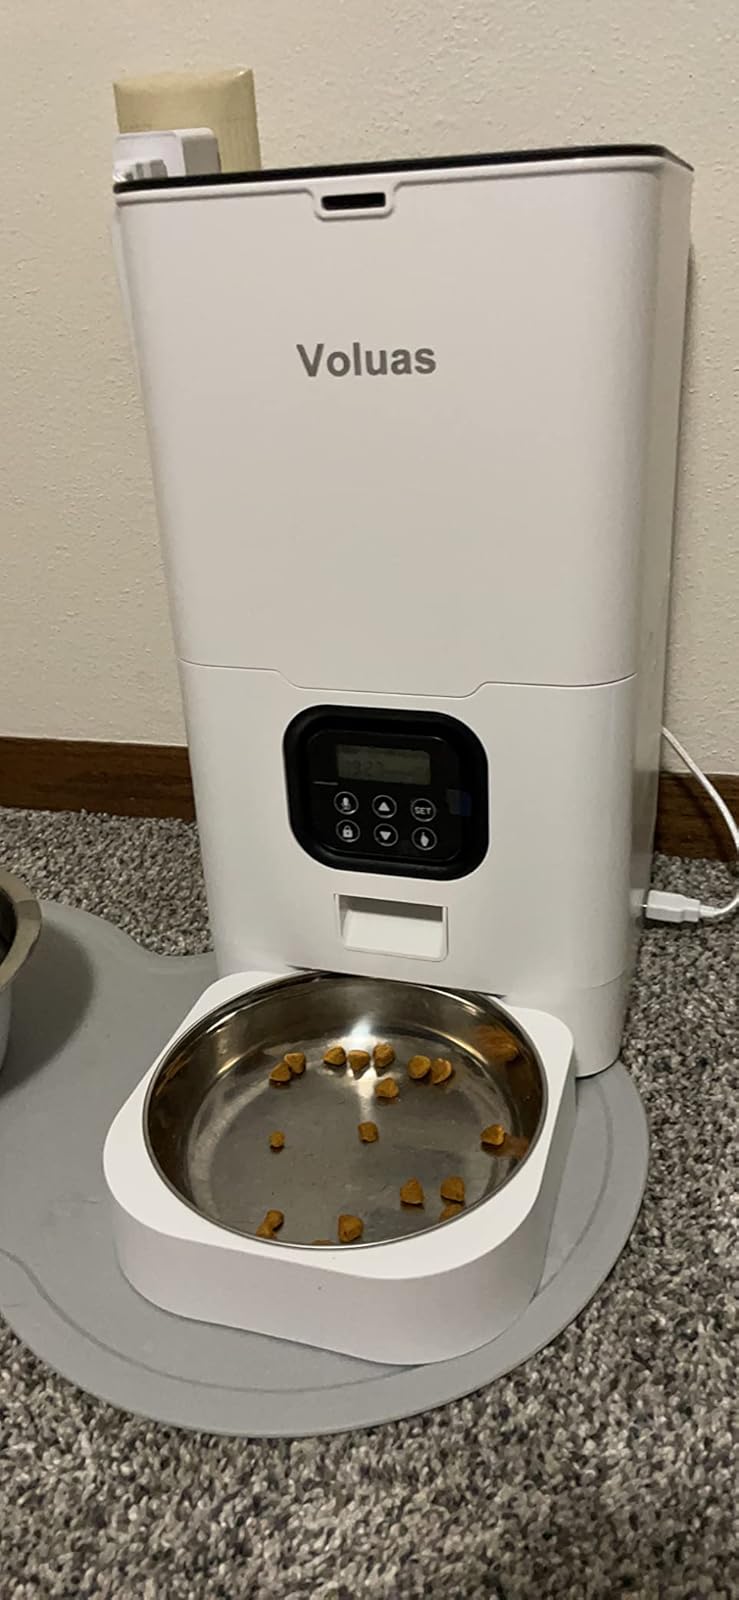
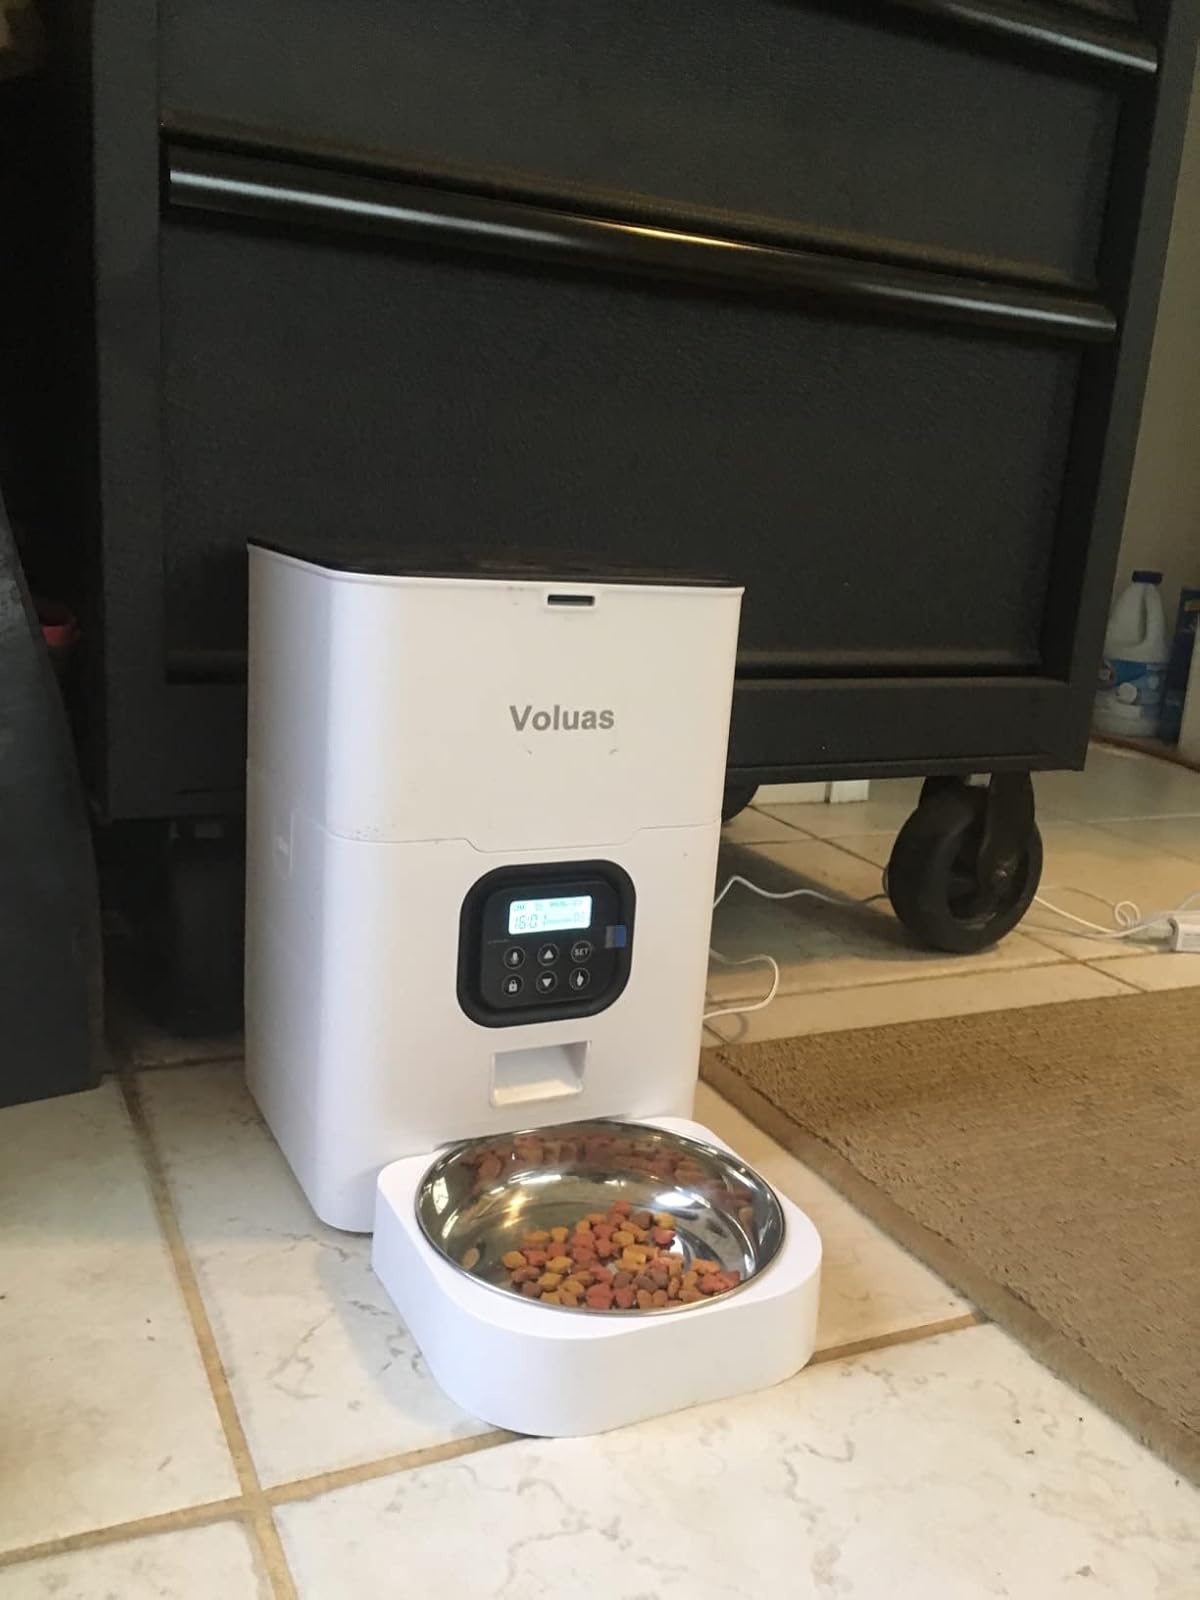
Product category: items_feeder
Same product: yes